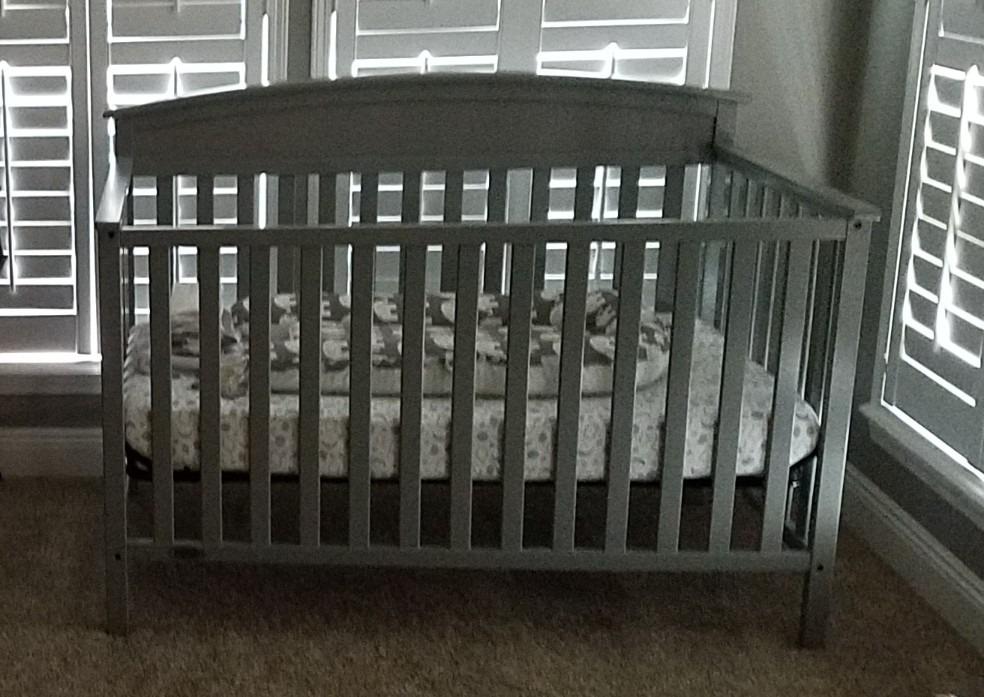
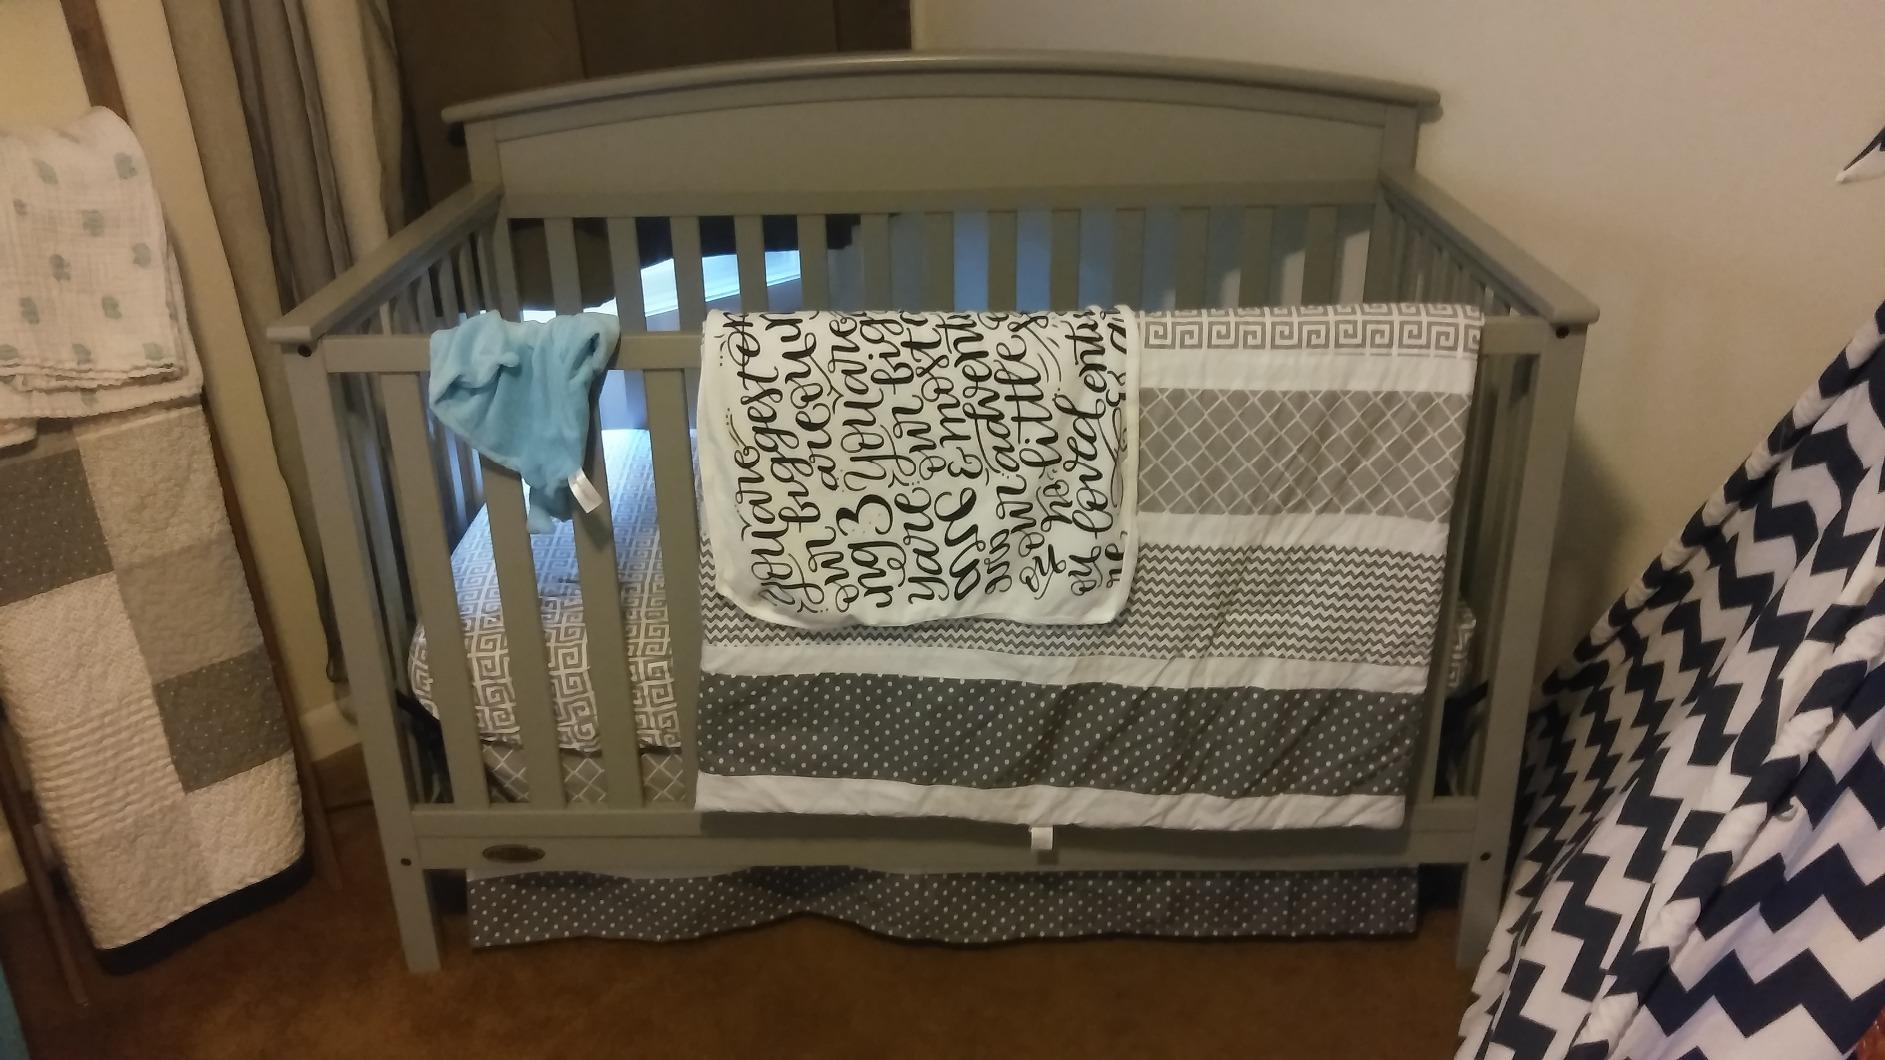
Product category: products_crib
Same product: yes